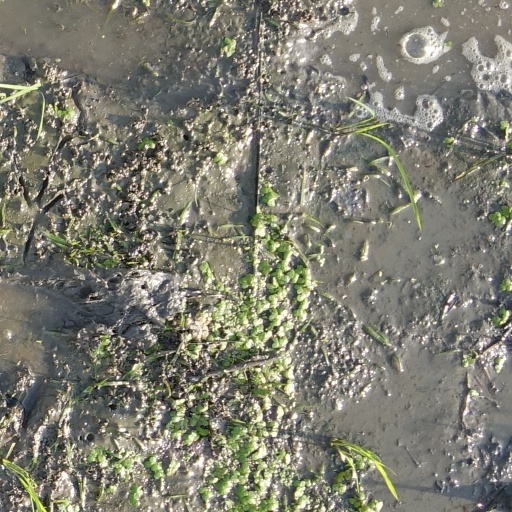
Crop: rice